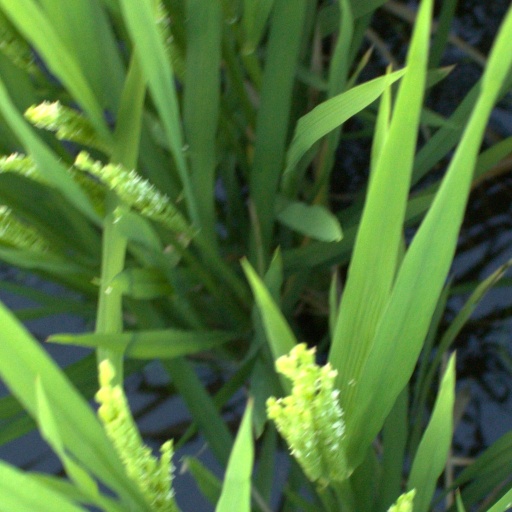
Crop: rice